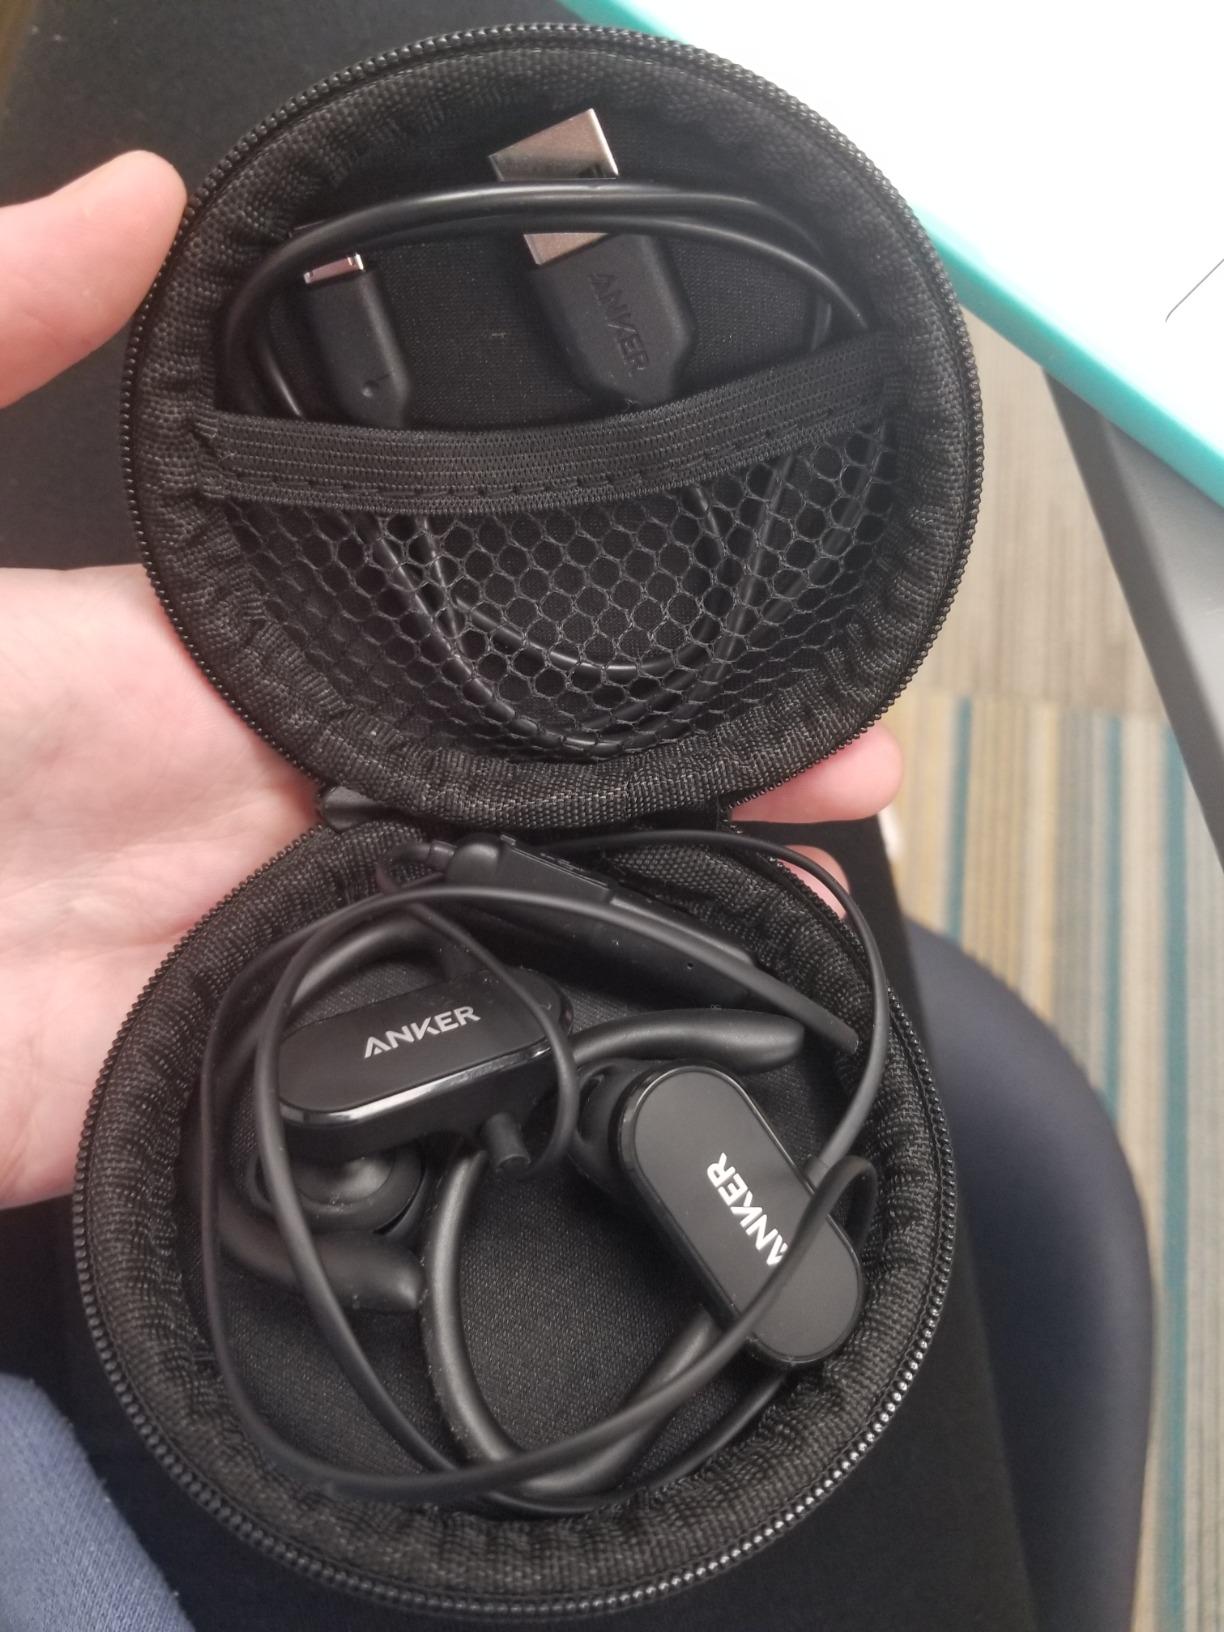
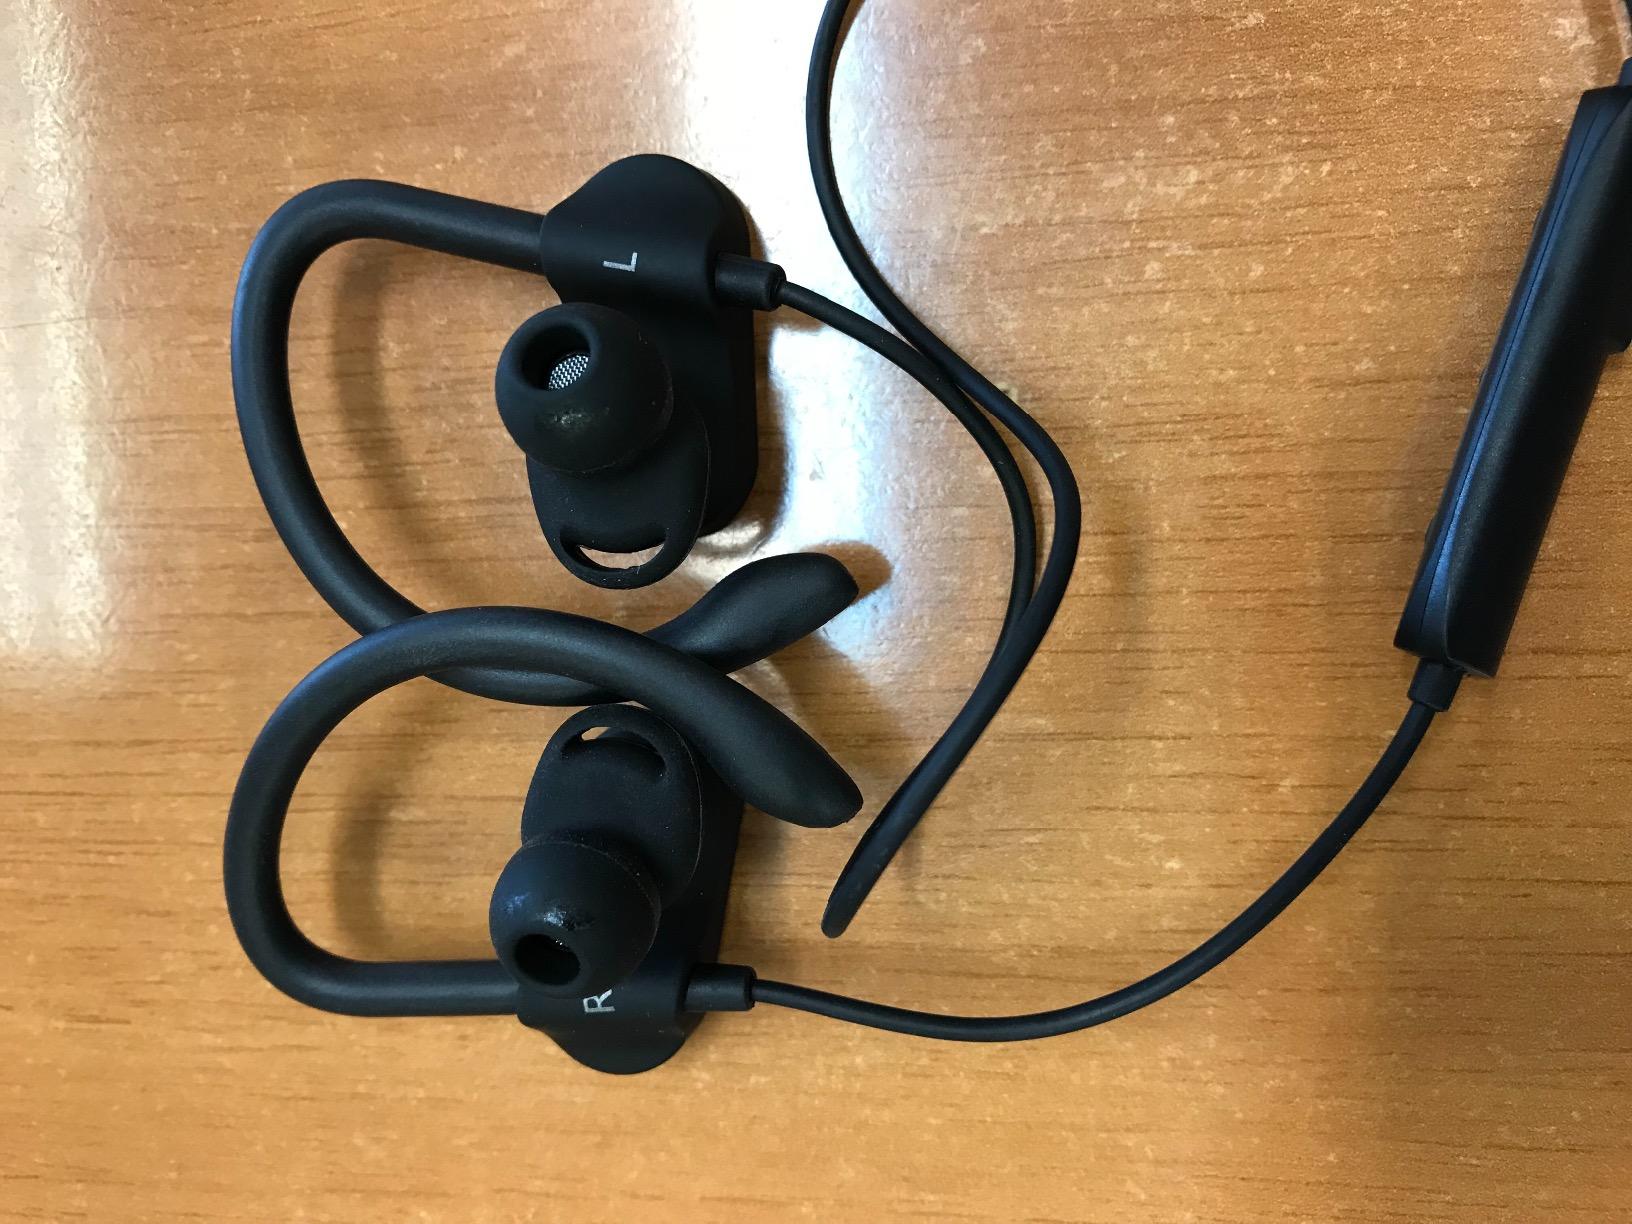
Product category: headphones
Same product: yes